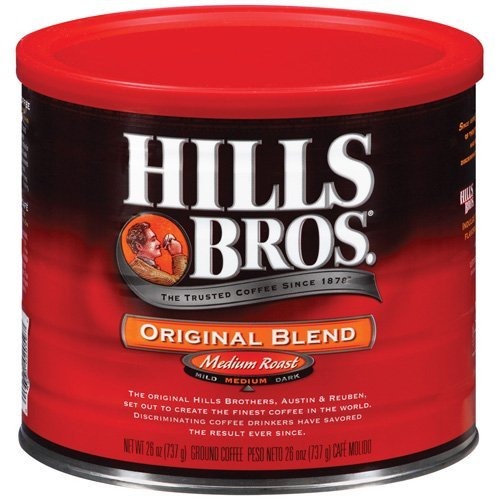
Item Name: Hills Bros Original Blend Medium Roast Coffee 26 Ounce (Pack of 6)
Bullet Point 1: THE ORIGINAL BLEND - Hills Bros. Original Blend coffee is the one that started it all. A medium roasted blend that is rich and full-bodied, it delivers a classic smooth taste with every cup. Each sip consistently offers that dependable smooth coffee taste, day in and day out.
Bullet Point 2: Hills Bros. ground coffee contains a rich blend of coffee beans that have been roasted to perfection. Each cup delivers the consistently great flavor that Hills Bros. is known for.
Bullet Point 3: FOR THE BEST CUP OF COFFEE - Use 1 Tablespoon of original roast coffee for each 6-ounce cup of water. Adjust the amount of coffee to suit your taste. After opening, replace lid and store coffee in a cool, dry place to preserve freshness.
Bullet Point 4: KOSHER AND GLUTEN FREE - Hills Bros. coffee is Orthodox Union Certified Kosher and also gluten free.
Bullet Point 5: ALWAYS GREAT COFFEE - From the finest beans and most innovative roasting methods to our delicious blends, Hills Bros. has delighted customers for 140 years. Today, Hills Bros. Coffee continues to be crafted without compromise.
Product Description: Since 1878, coffee lovers have been starting their day with a taste of always great coffee from Hills Bros. From the beginning, brothers Reuben and Austin Hills made an unwavering commitment to quality and Hills Bros. Coffee was born. From the finest beans and most innovative roasting methods to our delectable blends, Hills Bros. has been crafting delicious coffee without compromise to happy coffee drinkers worldwide. The Original Blend medium roast is satisfyingly rich and smooth from the first sip to the last. Our ground coffee is made from 100% premium coffee beans that are hand-selected from the finest growing regions around the world. Blended and roasted the same way since we started, you are guaranteed to consistently get a great cup of coffee. Hills Bros. ground coffee is gluten free and Orthodox Union Certified Kosher, and our recyclable stainless-steel cans keep the coffee fresher longer. From the finest beans and most innovative roasting methods to our delicious blends, Hills Bros. has delighted customers, blending and roasting amazing coffee for over a century. Today, Hills Bros. Coffee continues to be crafted without compromise. Whether it's your start to the day every morning, your afternoon pick-me-up or after dinner wind down, the authentic taste of always great coffee from Hills Bros. will always be something to look forward to.
Value: 156.0
Unit: Ounce

Price: 31.545